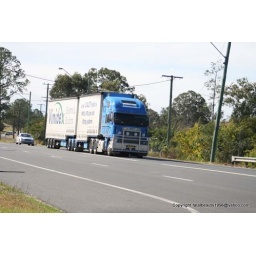
truck on the road in the sun